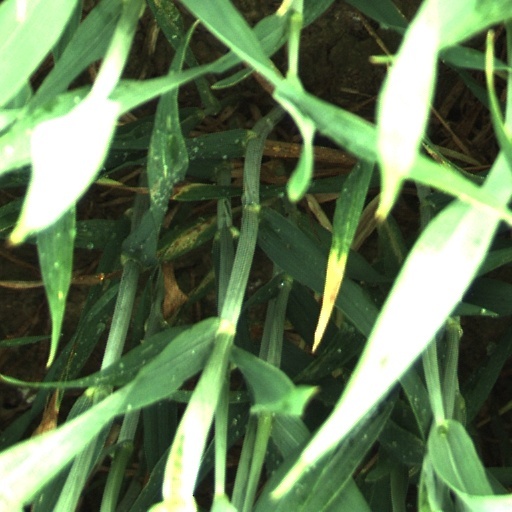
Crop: wheat